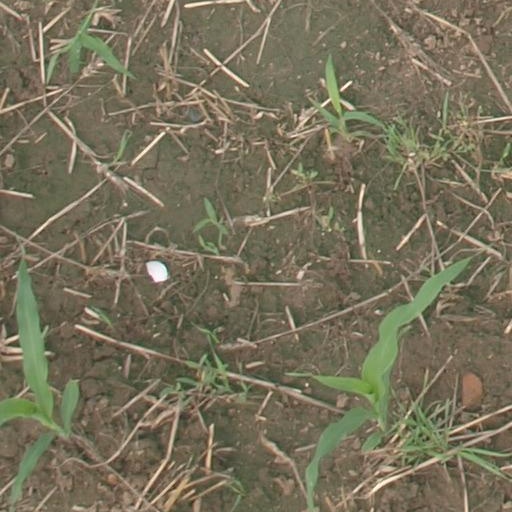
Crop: maize; corn